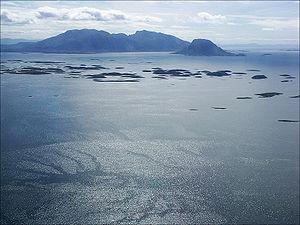
L’archipel de Vega est un petit archipel situé au large de la côte Atlantique de la Norvège. Il compte environ 6 500 îles, îlots et récifs et est occupé depuis environ 1 500 ans, mais certaines traces de présence humaine remontent à l'âge de la pierre.